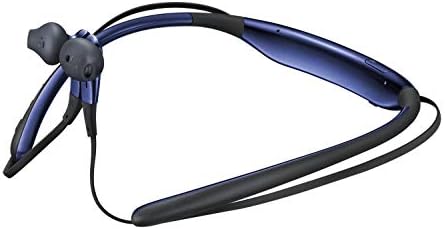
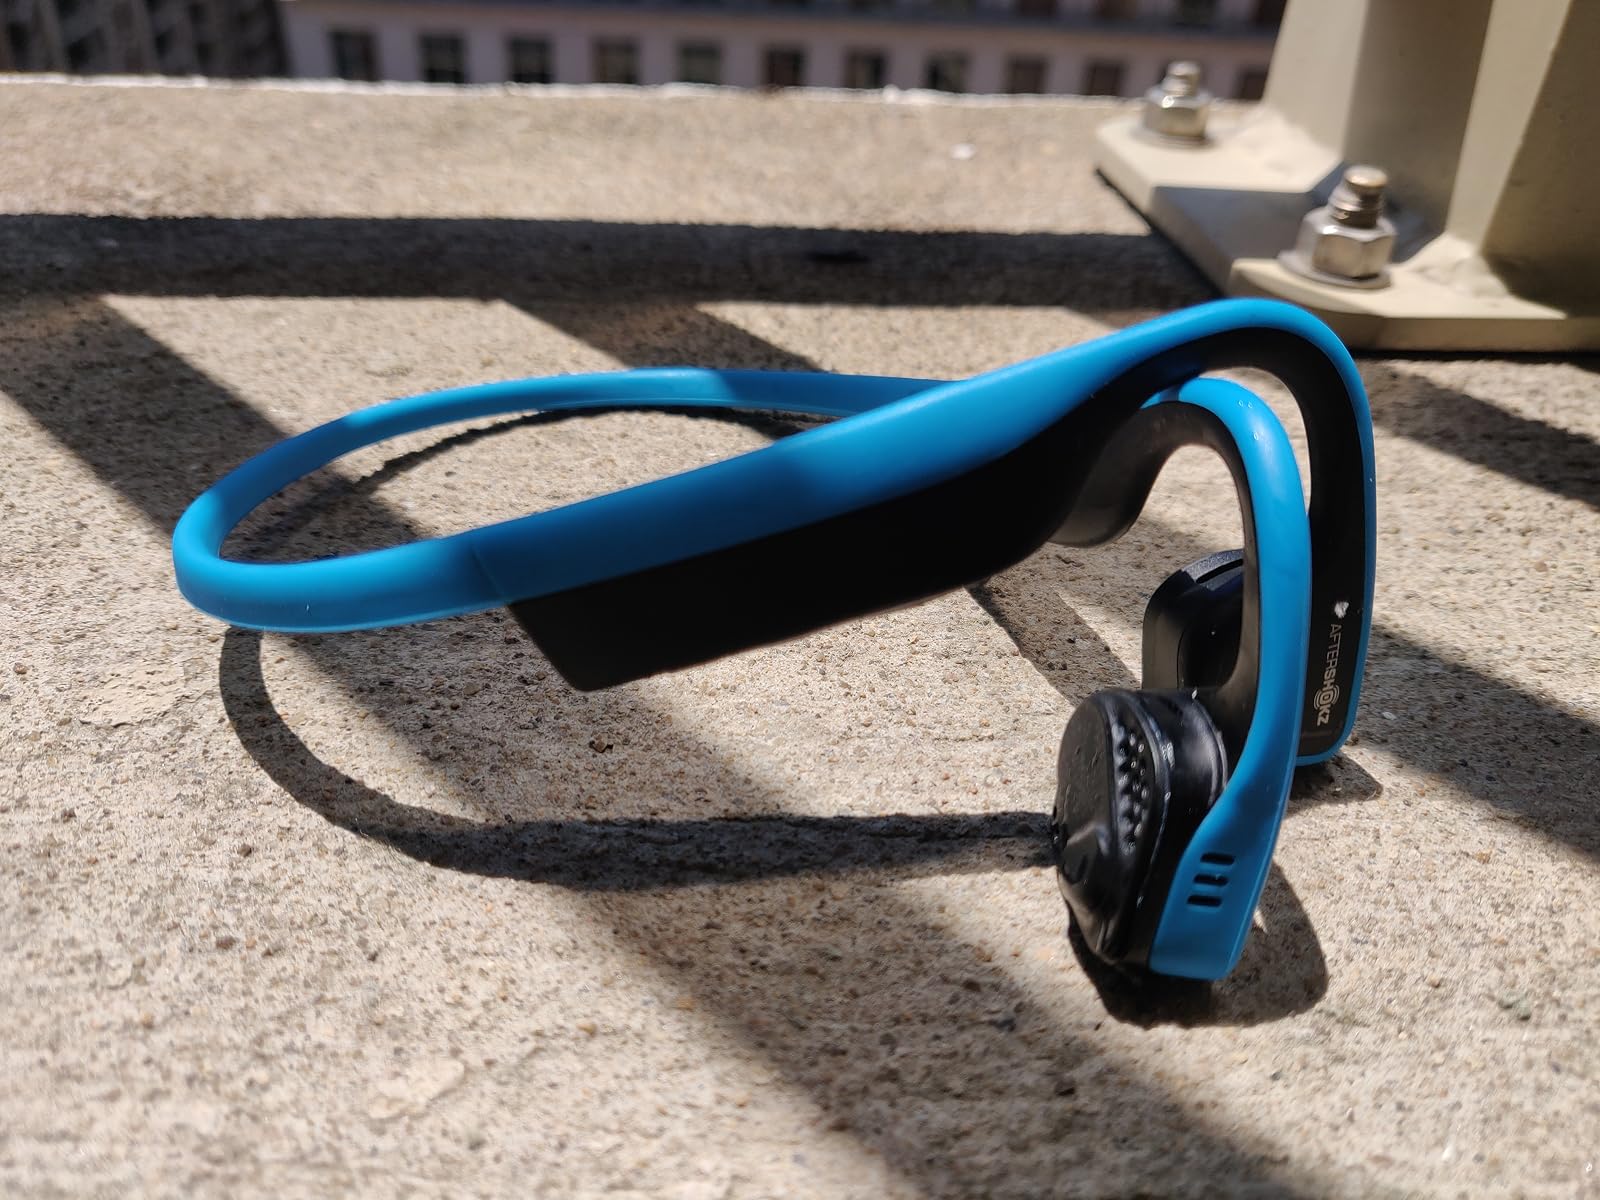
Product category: headphones
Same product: no